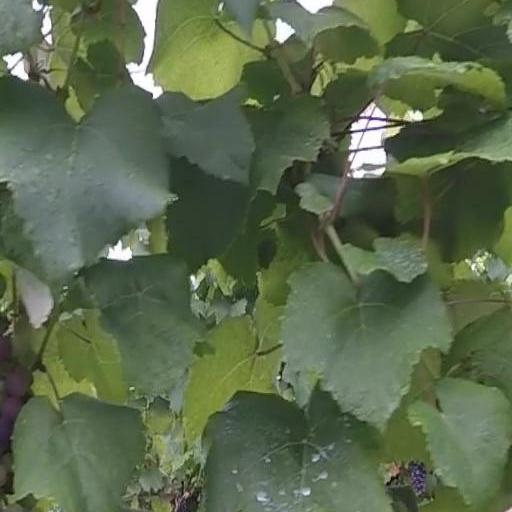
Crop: grape